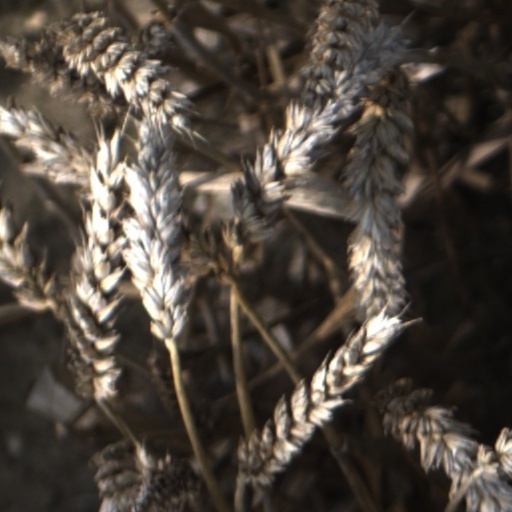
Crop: wheat